Karsandas Pay & Use

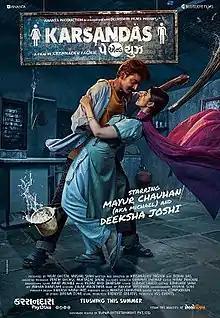

Karsandas Pay & Use is a 2017 Indian Gujarati-language romantic comedy film written and directed by Krishnadev Yagnik and produced by Nilay Chotai and Vaishal Shah. The film stars Mayur Chauhan, Deeksha Joshi and Hemang Shah in lead roles and was released on 19 May 2017.